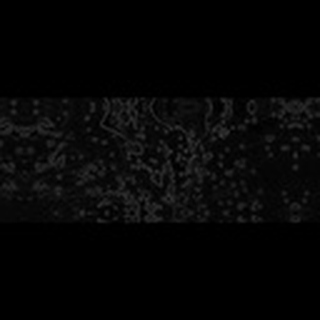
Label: cotton_bacterial_blight